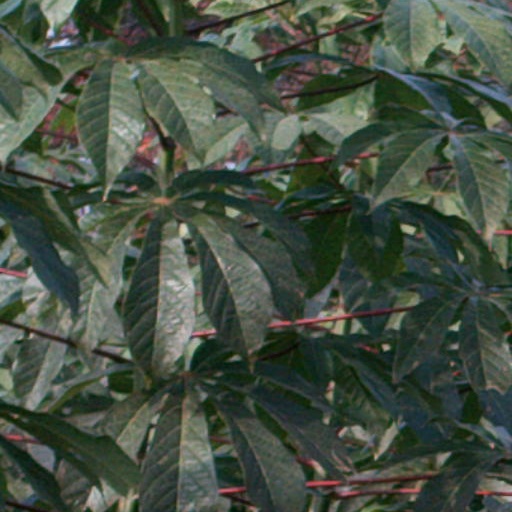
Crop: cassava